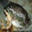
Label: frog